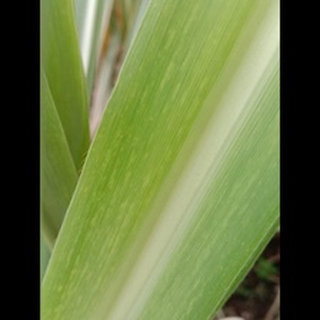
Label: sugarcane_mosaic